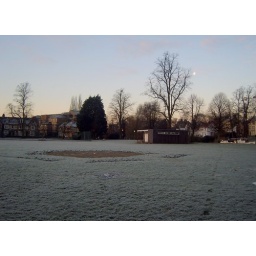
Taken while walking to work one very frosty morning in January.The moon is visible just by the largest tree